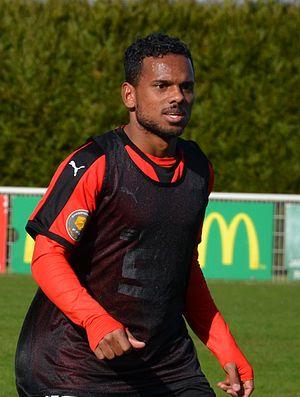
Photographie de Kermit Erasmus lors d'un match de CFA2 opposant le FC Saint-Lô au Stade rennais le 9 avril 2016.
Kermit Erasmus, né le 8 juillet 1990 à Port Elizabeth, est un footballeur international sud-africain. Il évolue au poste d'attaquant à l'AFC Eskilstuna.